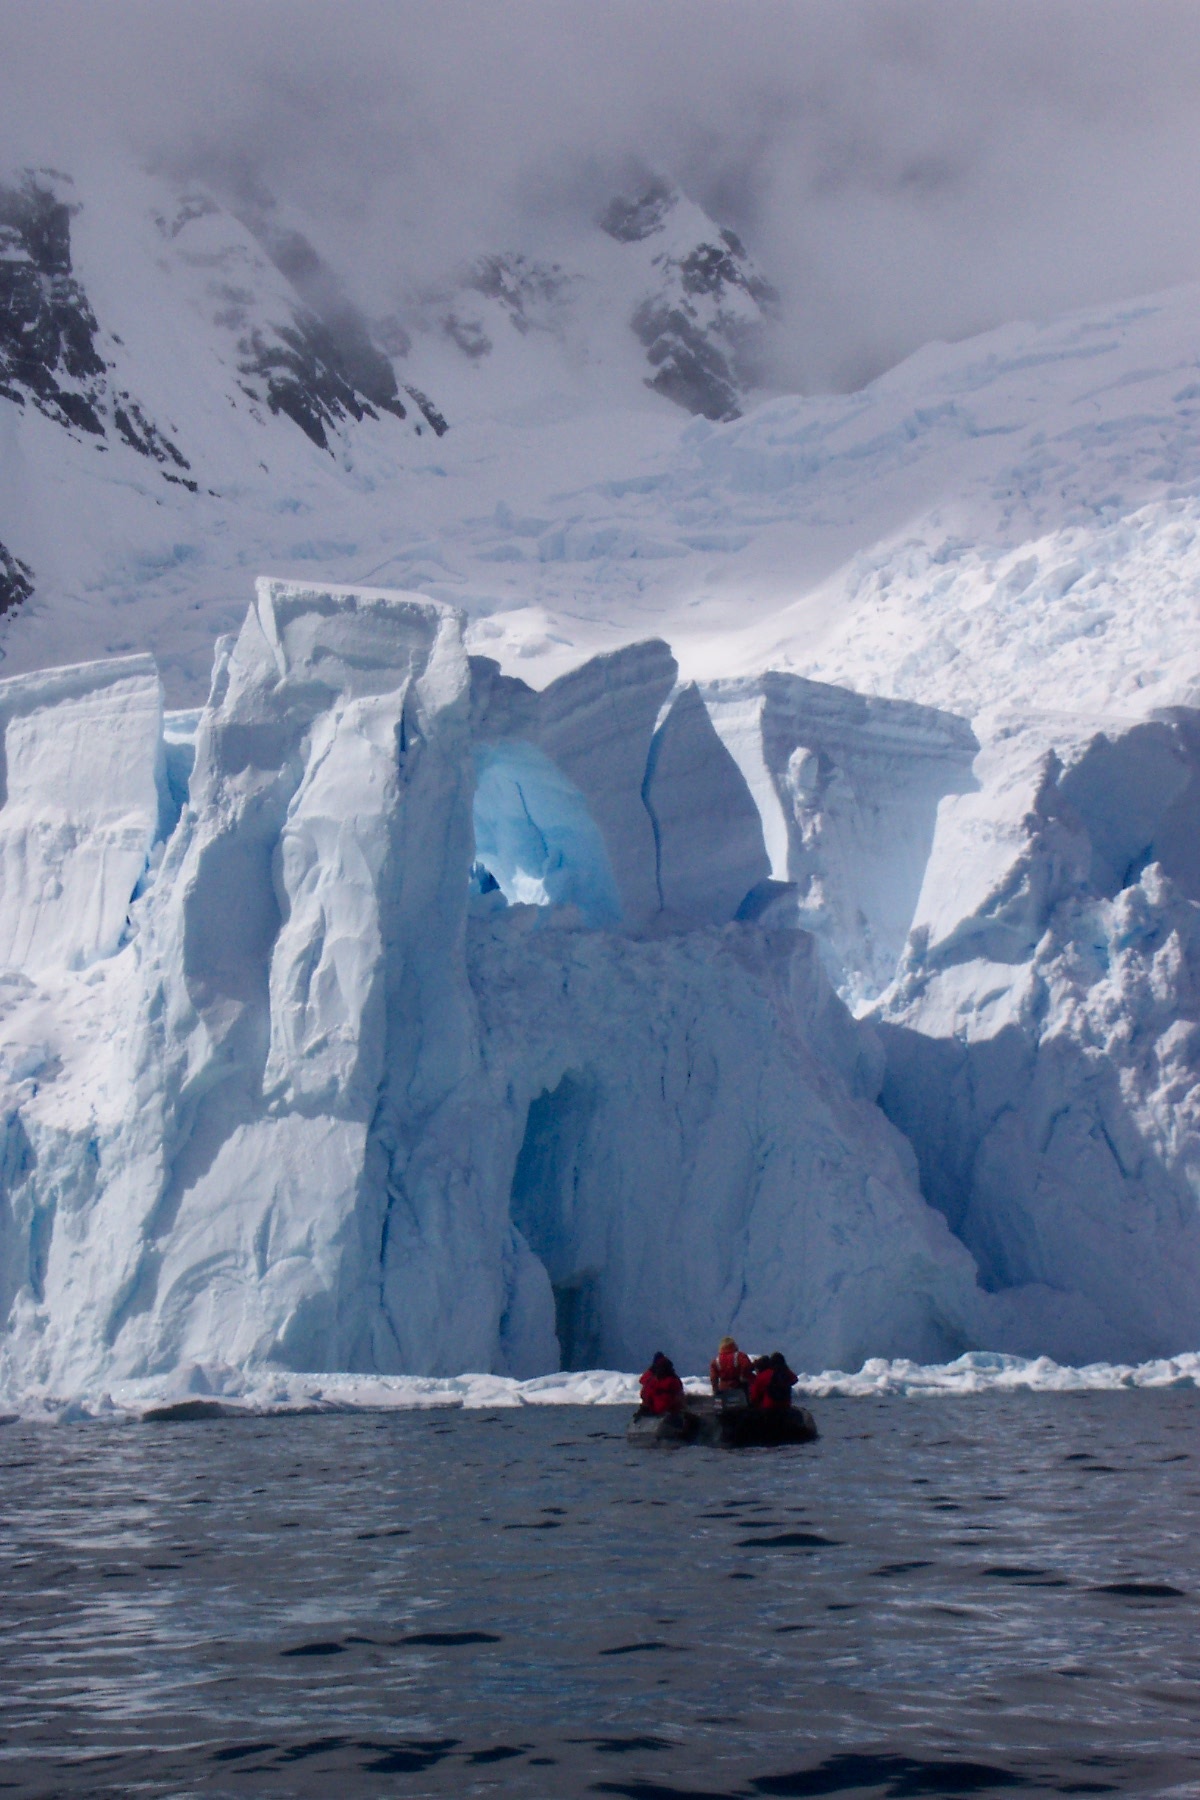
ice, glacier, fjord, arctic, iceberg, freezing, landform, arctic ocean, glacial landform, geological phenomenon, ice cap, sea ice